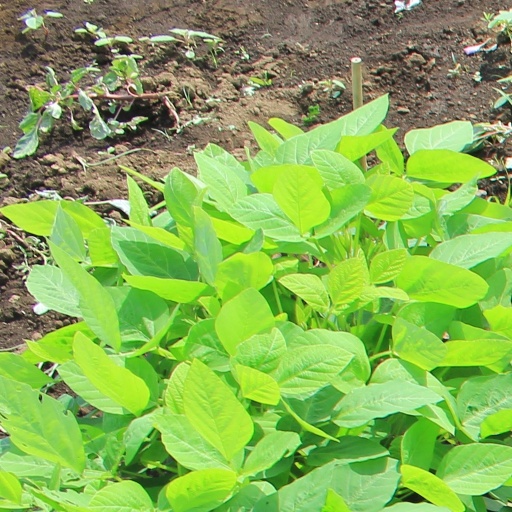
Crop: soybean